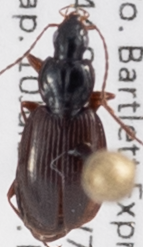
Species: Agonum retractum
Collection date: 2019-07-10
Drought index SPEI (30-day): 0.334
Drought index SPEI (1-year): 1.28
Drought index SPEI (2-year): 0.664